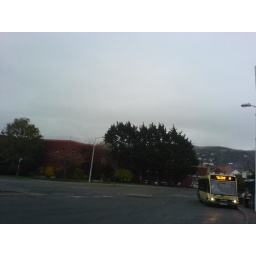
roman candle above a bus in daylight